Marietta Zanfretta

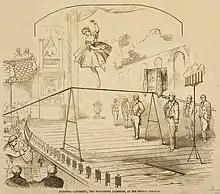
Marietta Zanfretta performing at The Boston Theatre - drawing by Benjamin Champney for "Ballou's Pictorial" (1858)

Of her performance at The Boston Theatre in Boston in 1858 "Ballou's Pictorial" reported: